Slobozia

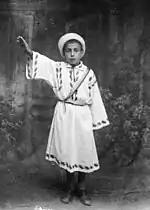
Traditional costume of the Slobozia region

In 1990 the Cultural Centre was inaugurated, bearing the name of the conductor and composer Ionel Perlea, a city native. The building houses exhibition and performance rooms, bookstores, cultural institutions. In 1999 the Cultural Centre "Ionel Perlea" entered the UNESCO circuit.